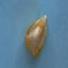
Maize quality: Bad